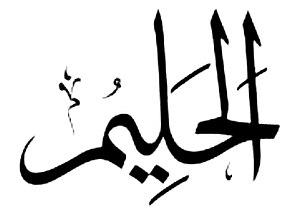
Al-Halim / L'Indulgent este un beau nom d'Allah, est un exalte nom d'Allah.